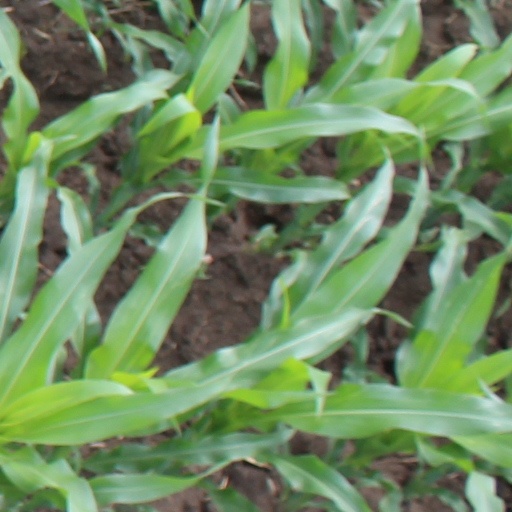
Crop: maize; corn